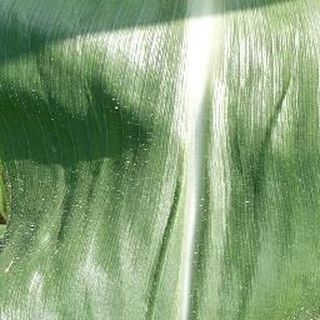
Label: healthy_corn